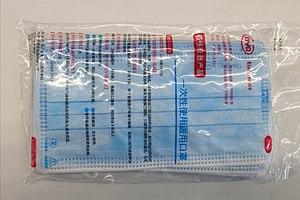
Le port du masque pendant la pandémie de Covid-19 a reçu diverses recommandations de différents organismes de santé publique et de gouvernements. Le sujet a fait l'objet d'un débat, les agences de santé publique et les gouvernements étant en désaccord sur le protocole du port de masque. Des débats sont apparus sur la question de savoir si les masques doivent être portés même en cas de distanciation physique à 2 mètres, s'il doit être porté pendant un exercice, porté à la maison pour réduire la charge virale, et s'il existe des facteurs atténuants.